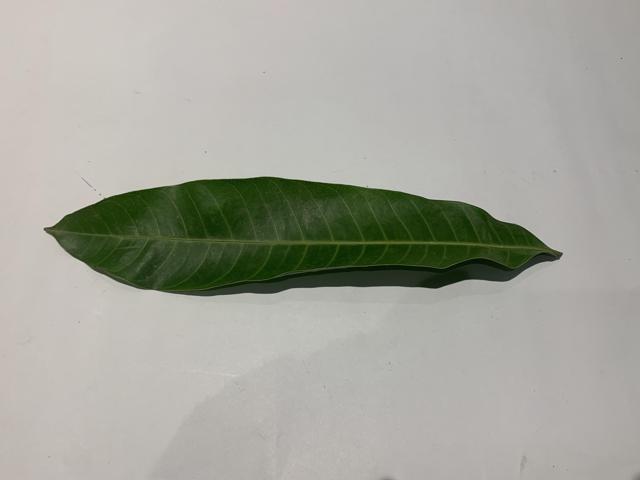
Mango leaf variety: Fazli